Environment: real
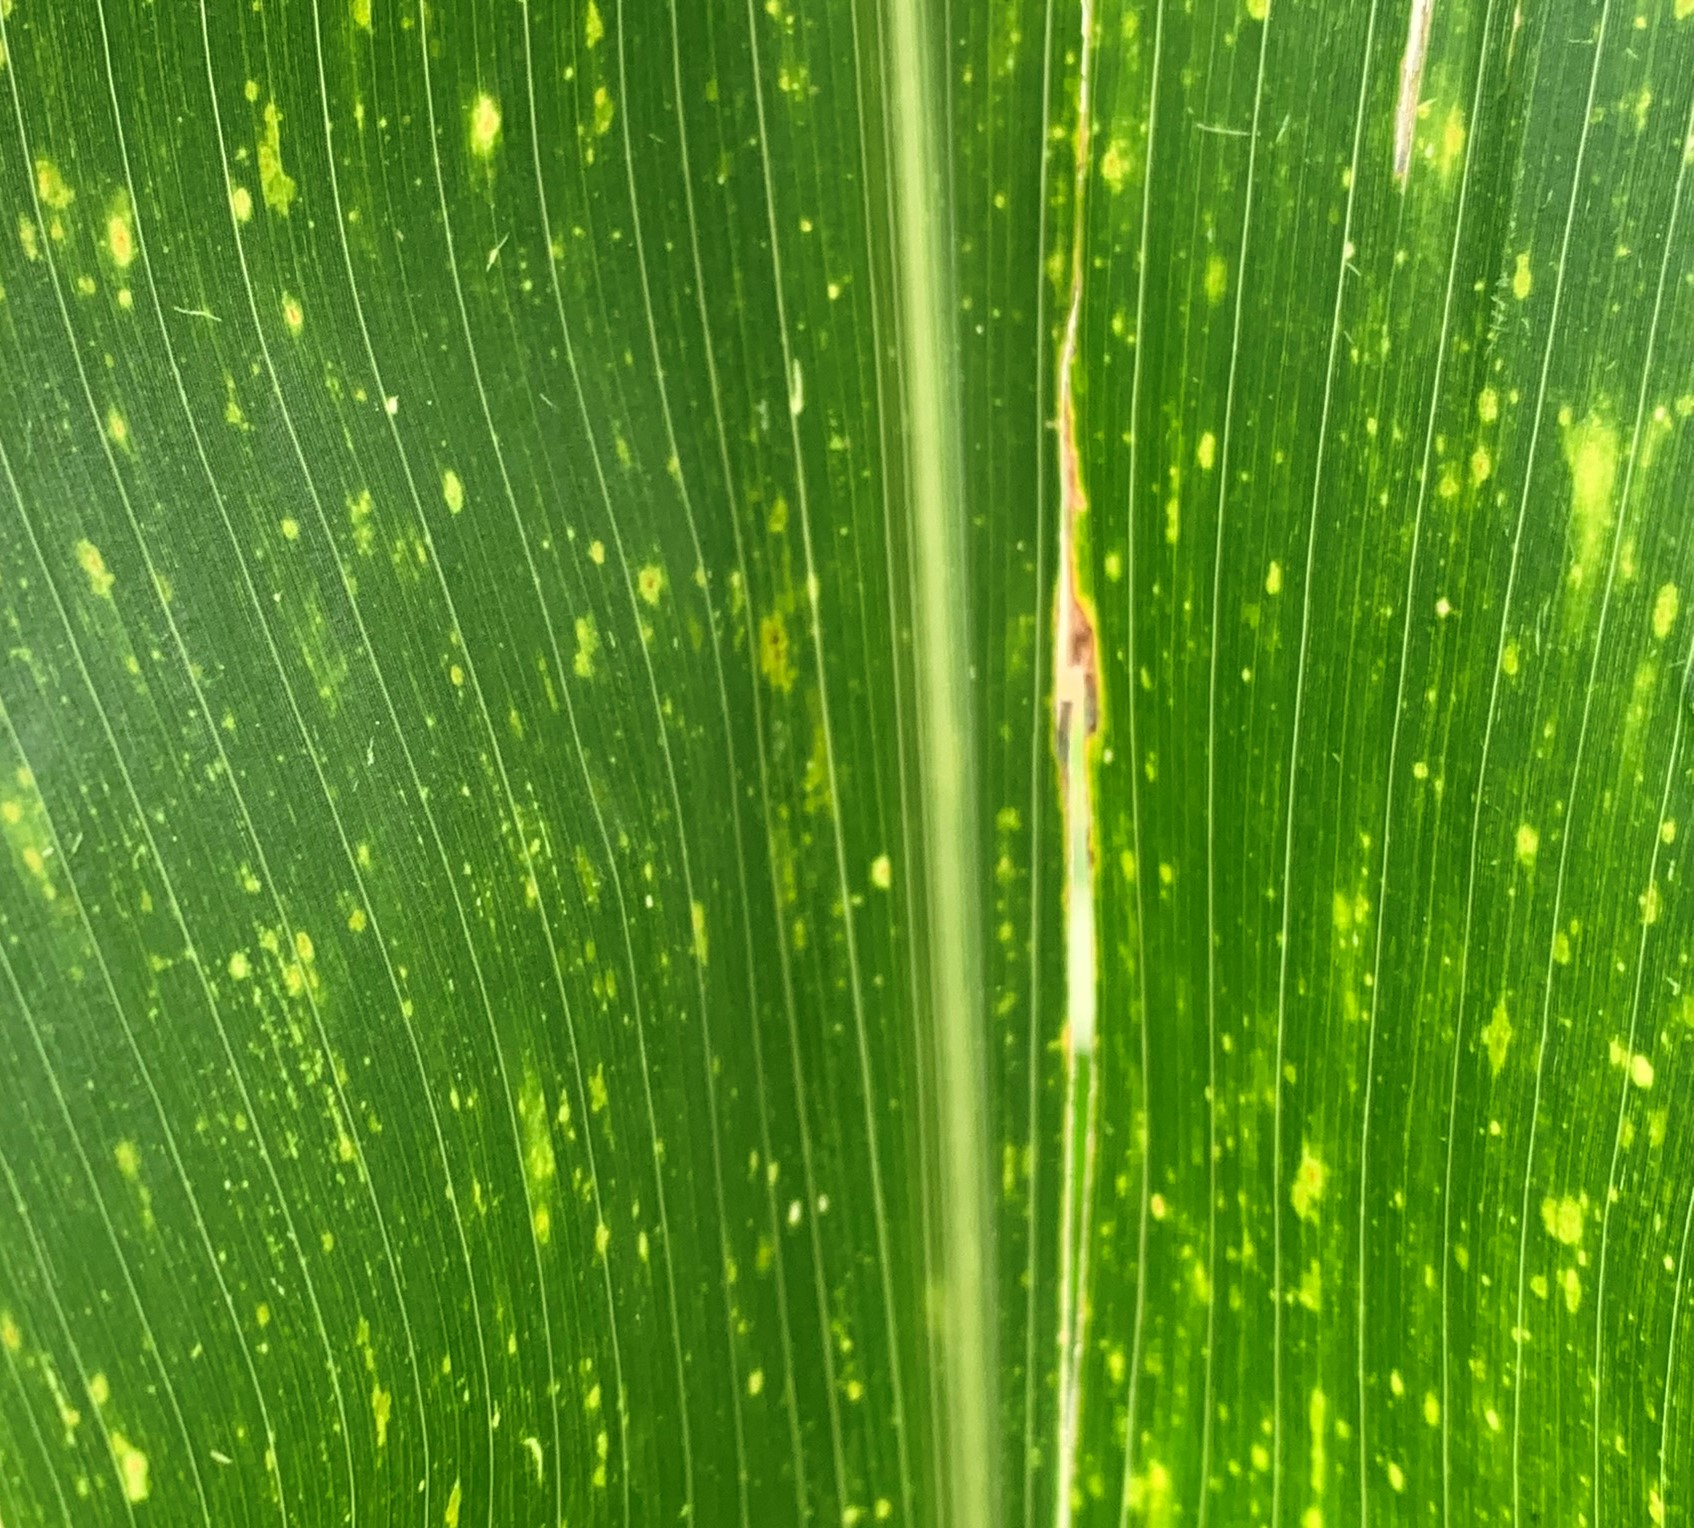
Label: lethal_necrosis